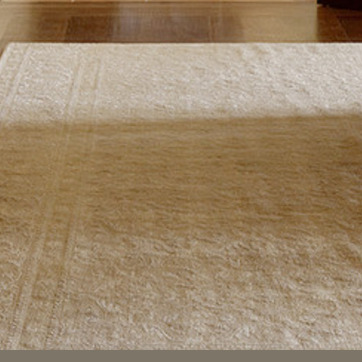
Material: carpet